Caret (software)

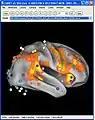
Image of CARET main window with functional and foci data on surface

CARET (Computerized Anatomical Reconstruction Toolkit) is a software application for the structural and functional analysis of the cerebral and cerebellar cortex. CARET is developed in the Van Essen Laboratory in the Department of Anatomy and Neurobiology at the Washington University School of Medicine in St. Louis, Missouri.